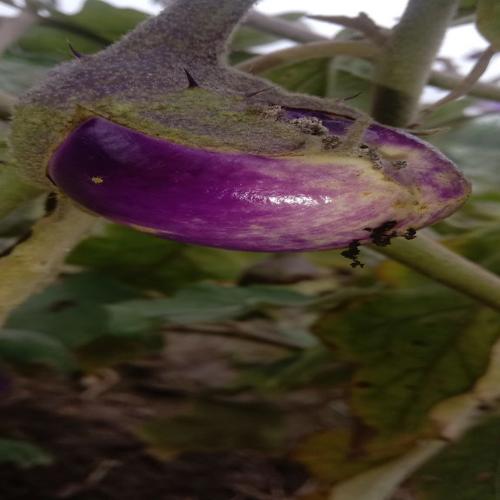
Label: Shoot and Fruit Borer